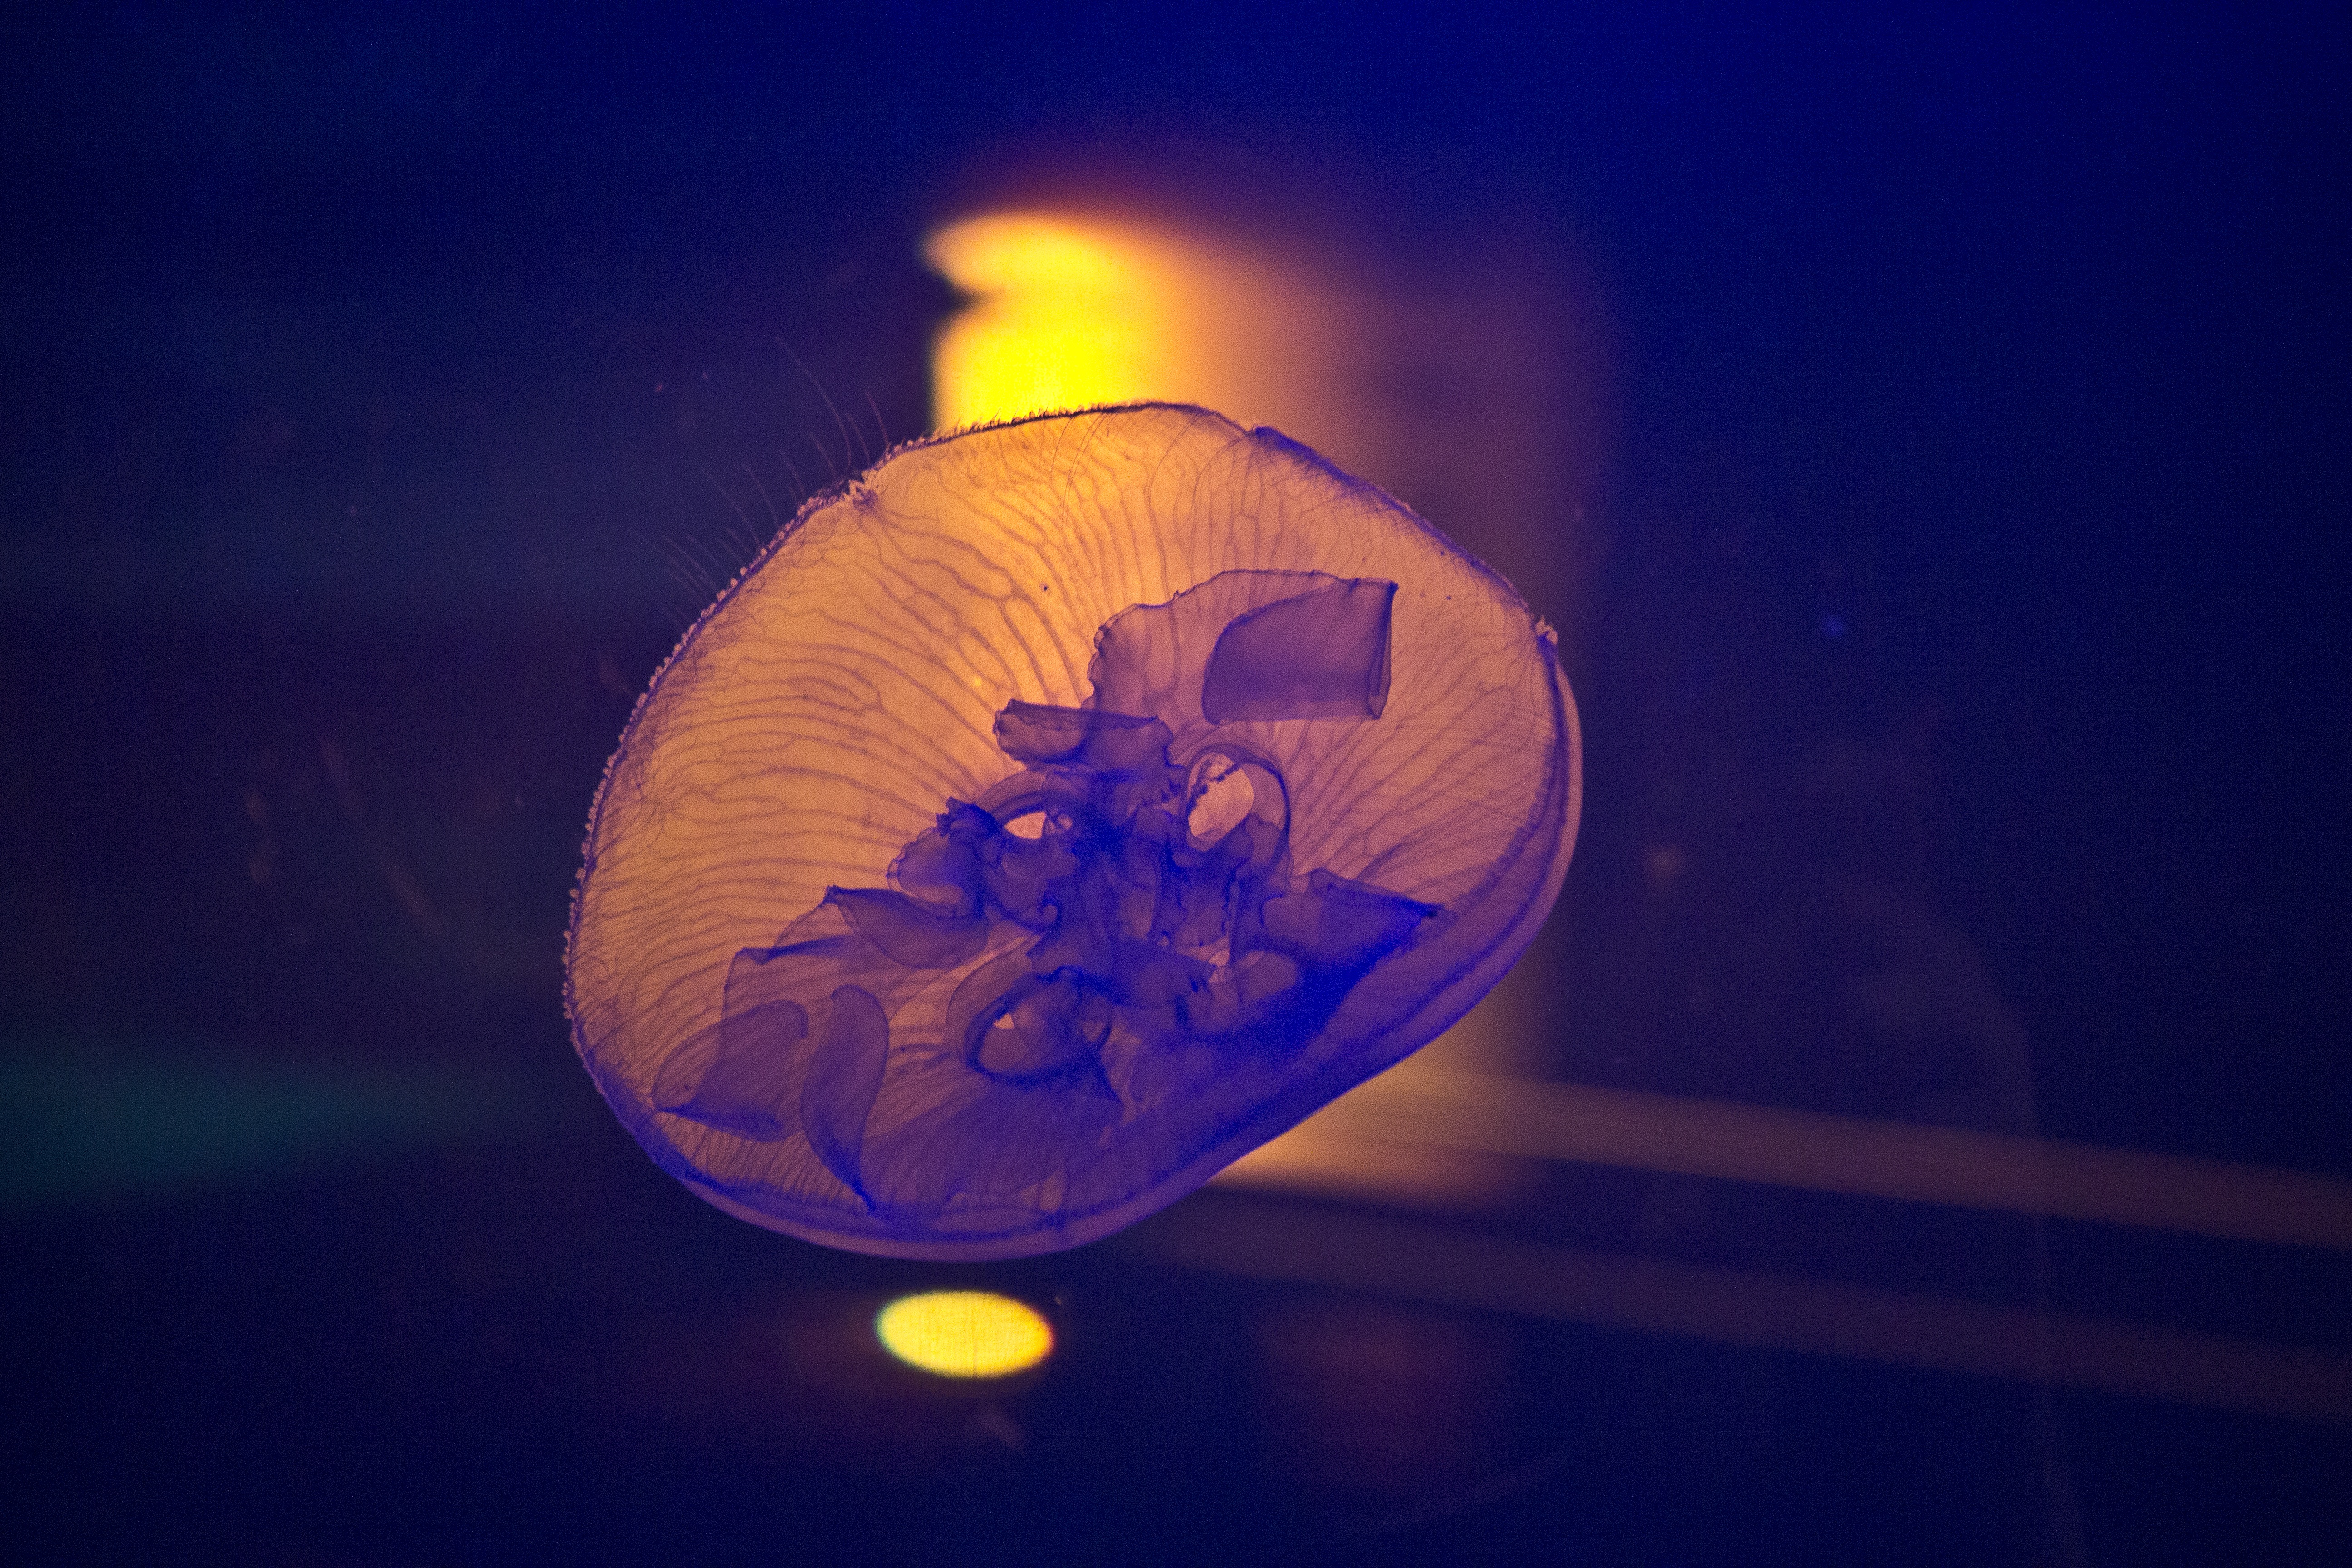
ocean, light, glowing, sunlight, atmosphere, underwater, reflection, color, darkness, jellyfish, blue, lighting, circle, aquarium, marine, sphere, shape, macro photography, atmosphere of earth, computer wallpaper